William Foxley Norris

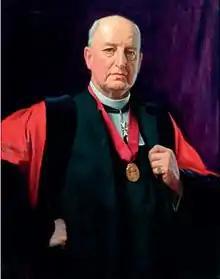

William Foxley Norris (4 February 1859 – 28 September 1937) was Dean of York between 1917 and 1925 and of Westminster from then until his death in 1937.